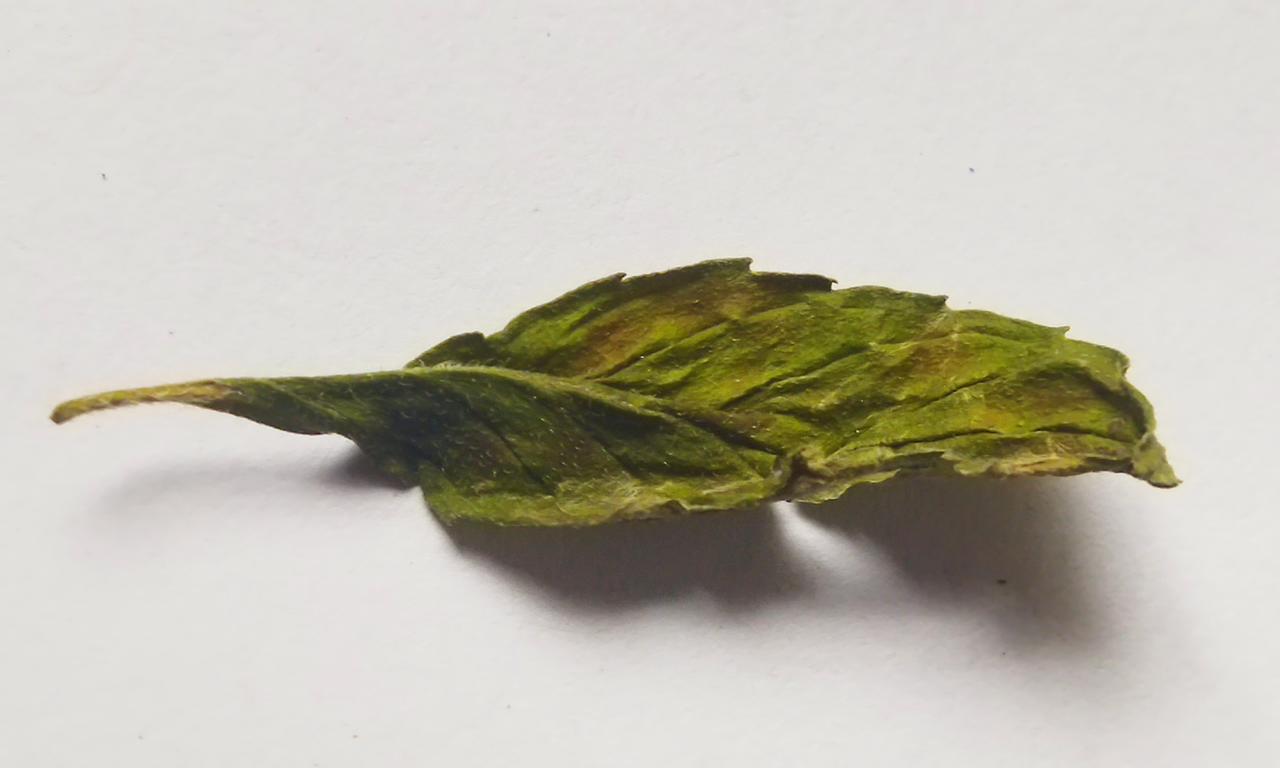
Label: Spoiled